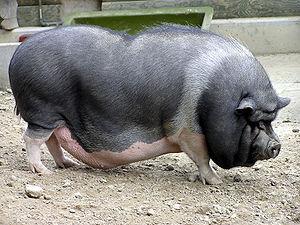
Un cochon nain, aussi appelé cochon miniature, est un porc domestique de petite taille développé pour être utilisé comme animal de compagnie ou pour la recherche médicale. Il en existe plusieurs races, telles que les cochons vietnamiens, les choctaw, les kunekune, les göttingen... Les cochons nains pèsent approximativement entre 22,5 et 70 kg à l'âge adulte.
Le cochon vietnamien est une race de porc utilisée comme animal de compagnie, et qui fait partie des nouveaux animaux de compagnie. Il s'agit d'un cochon nain, obtenu par croisement à partir de différents cochons originaires de l'Asie du Sud-Est, et notamment du Vietnam.